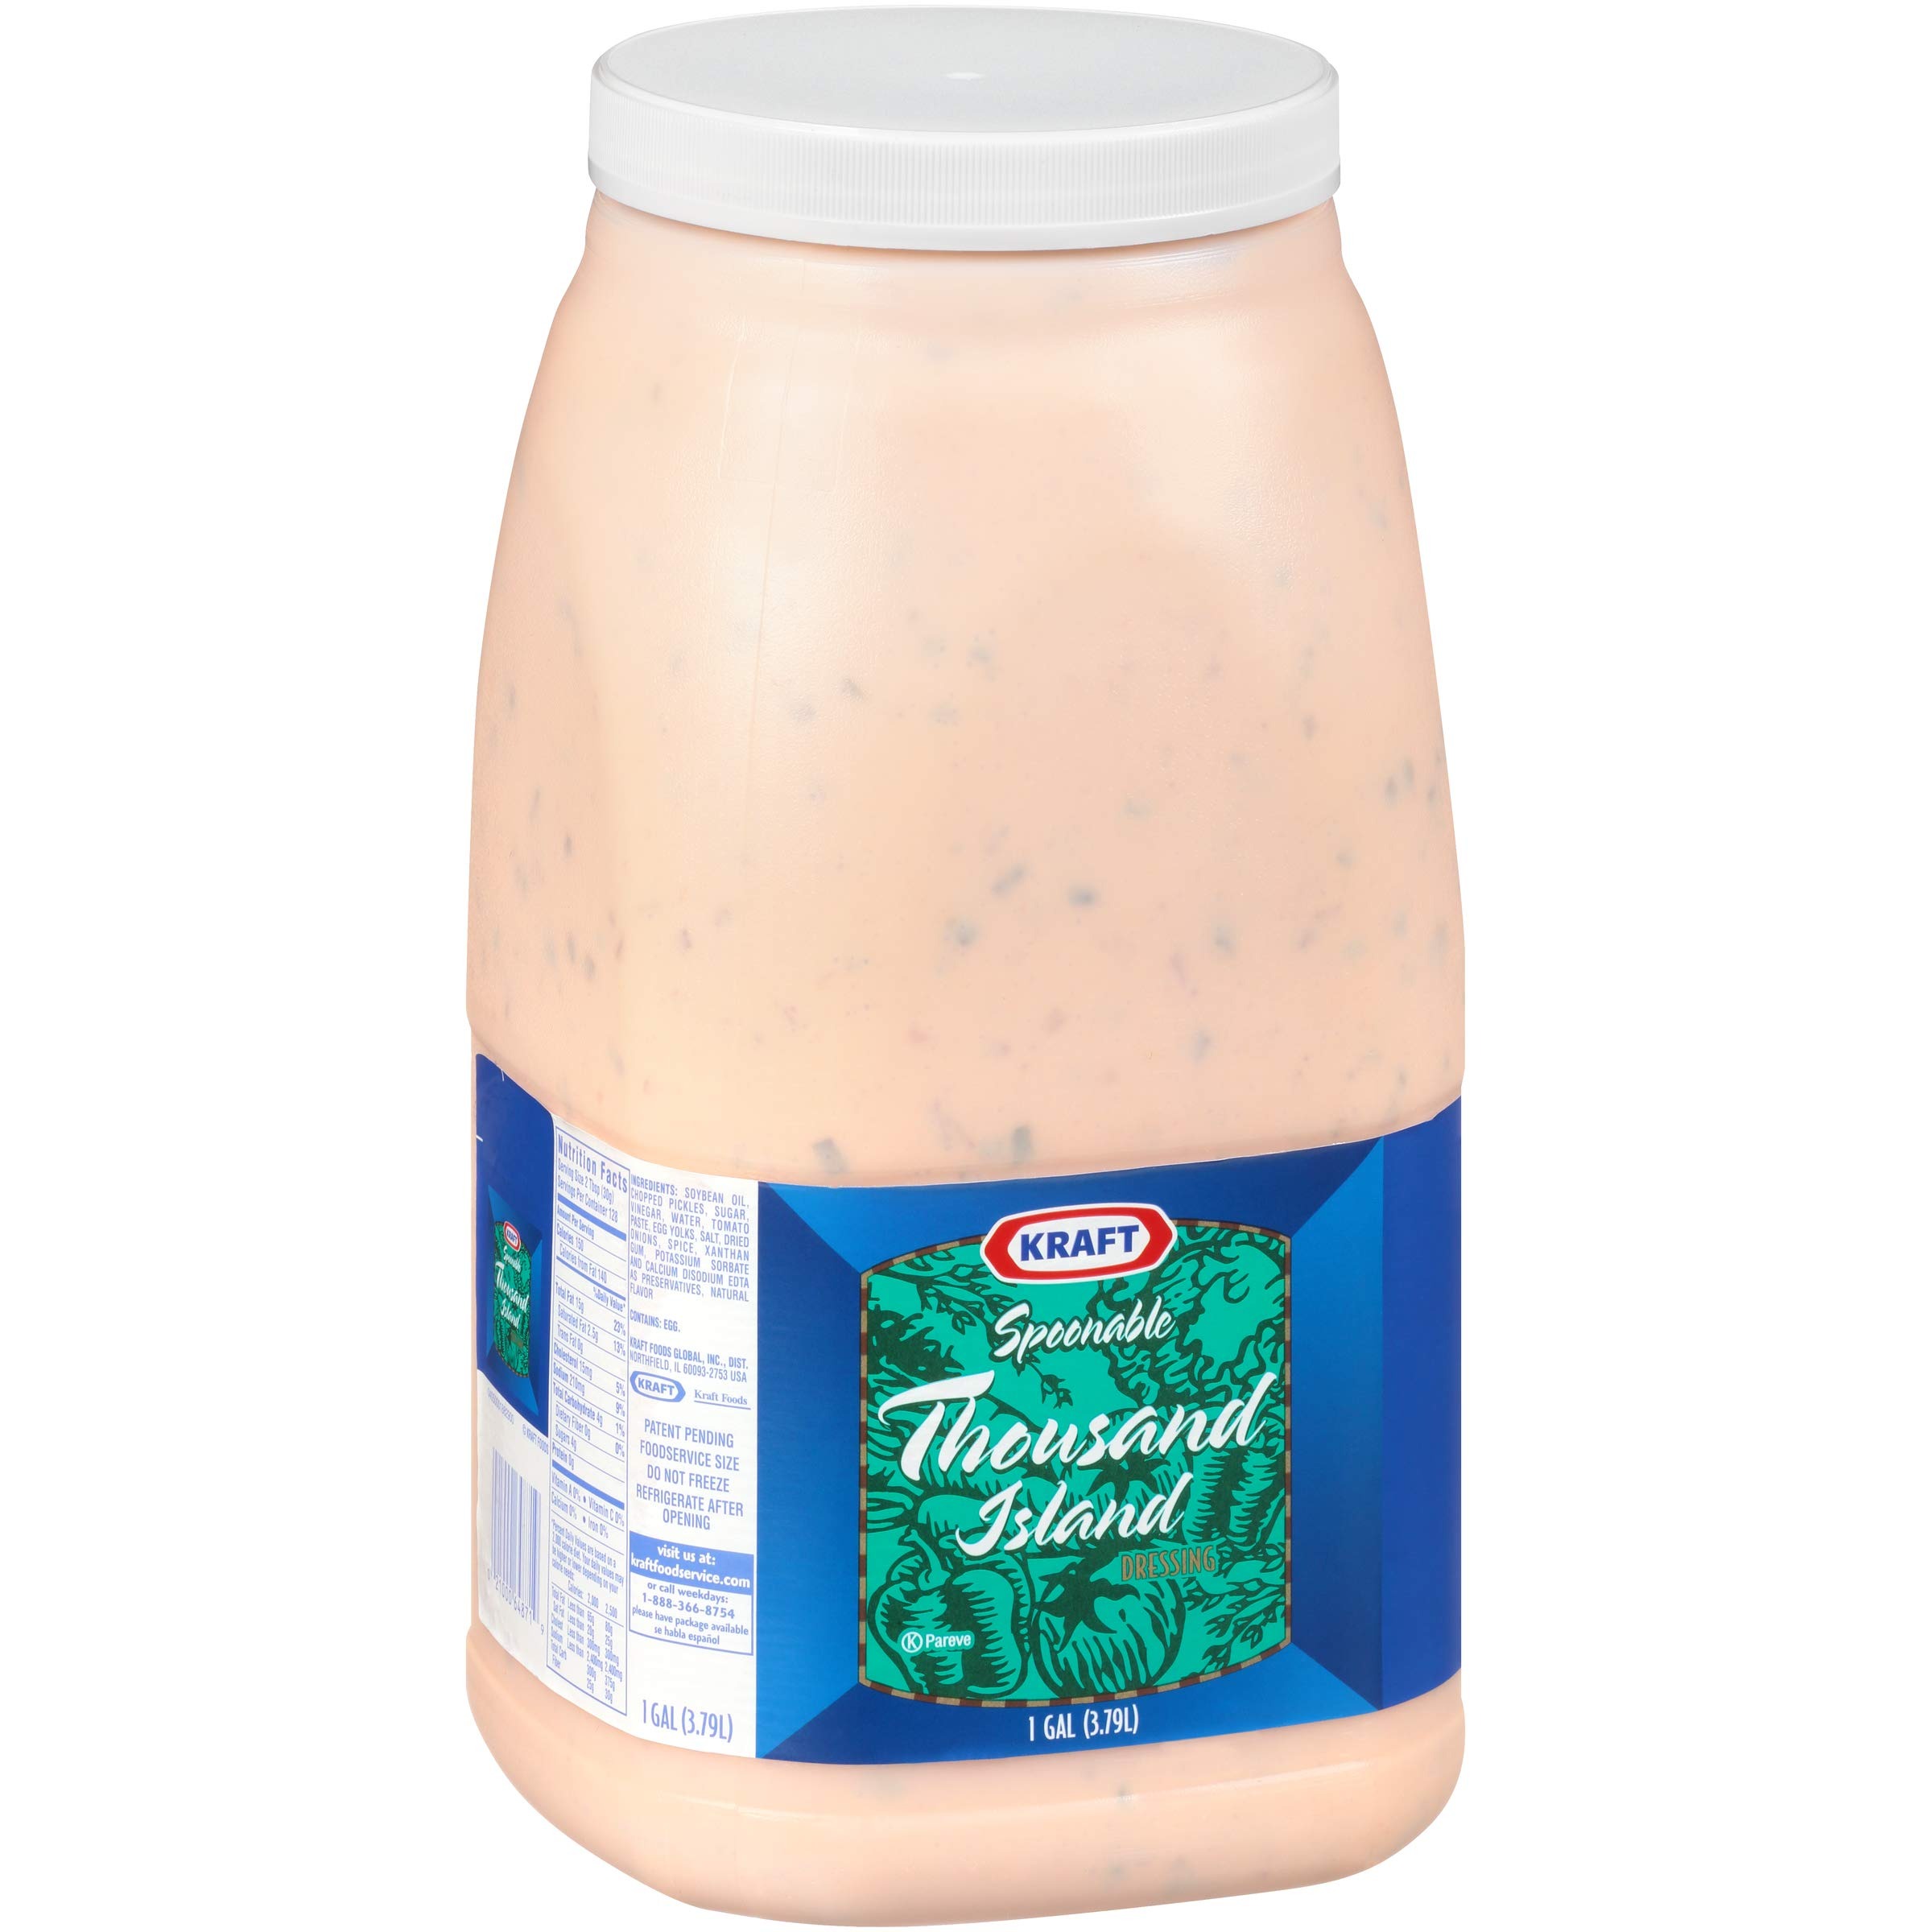
Item Name: Kraft Thousand Island Salad Dressing (1 gal Jugs, Pack of 4)
Bullet Point 1: Kraft salad dressing jugs come with easy-grip "handleware' jug
Bullet Point 2: Useful for pouring into ramekins as an additional side
Bullet Point 3: Crafted with quality ingredients to deliver premium taste
Bullet Point 4: A convenient kick of flavor
Bullet Point 5: Buy in bulk for a great value product in convenient packaging
Value: 128.0
Unit: Fl Oz

Price: 141.29